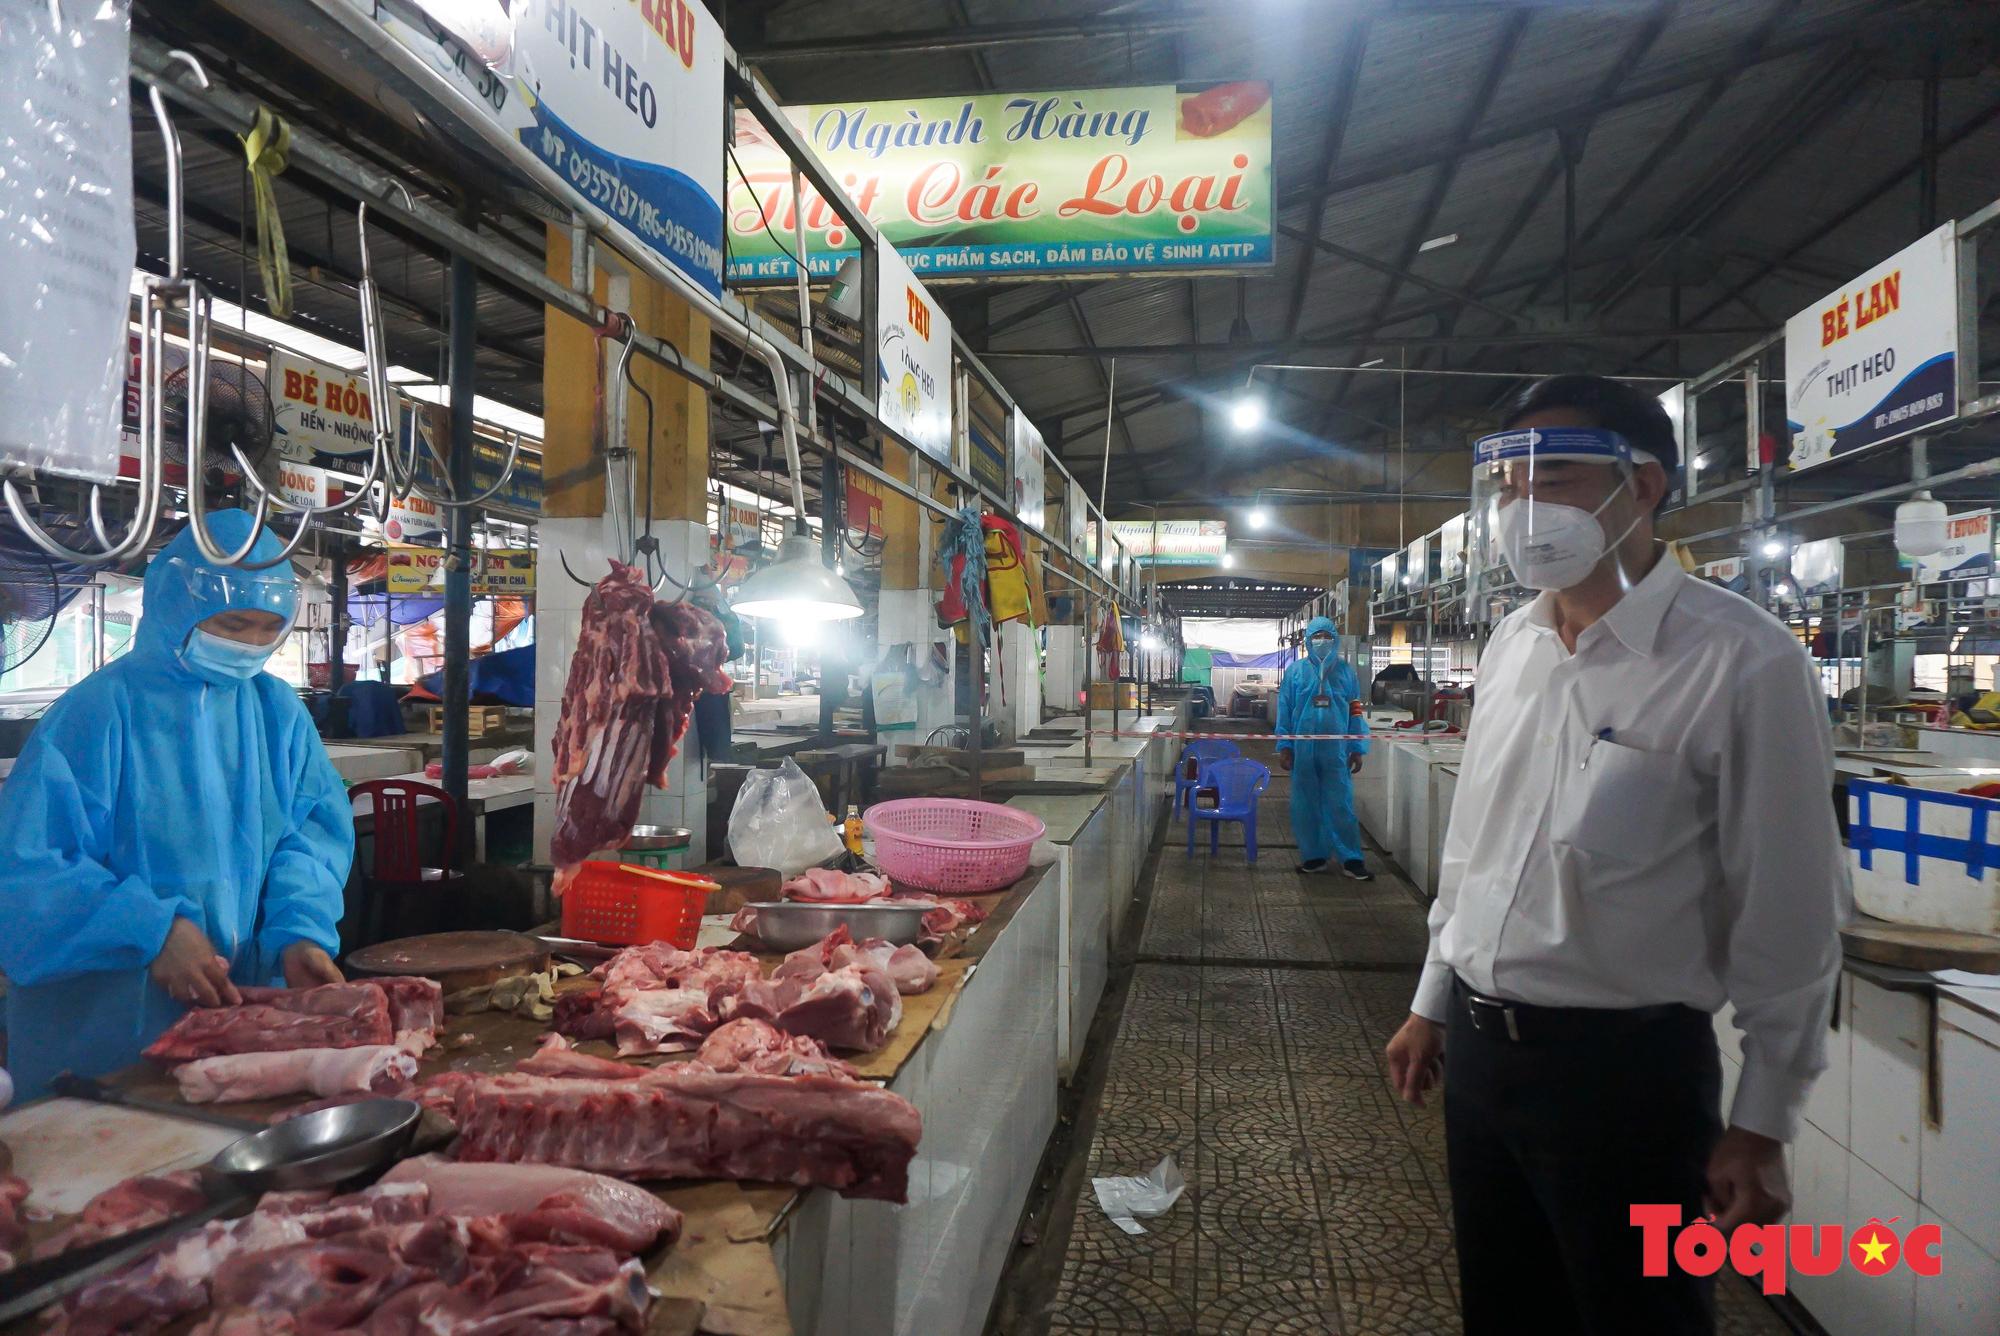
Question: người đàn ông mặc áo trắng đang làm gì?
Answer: người đàn ông mặc áo trắng đang kiểm tra vệ sinh an toàn thực phẩm